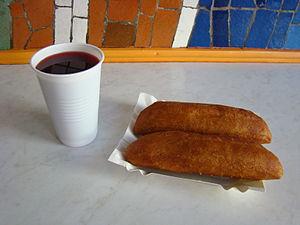
Pasztecik szczeciński ou petit pâté de Stettin est une sorte de beignet : pâte levée farcie d'un appareil composé d'un mélange de viande, de champignons, de fromage, d'œufs ou de chou, cuite en friture. Ce plat traditionnel de la cuisine urbaine à Szczecin se déguste chaud, et ne peut être ni congelé ni réchauffé. en Pologne.